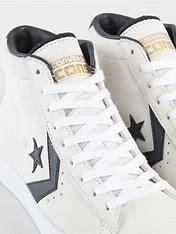
Brand: Converse
Model: Pro Leather